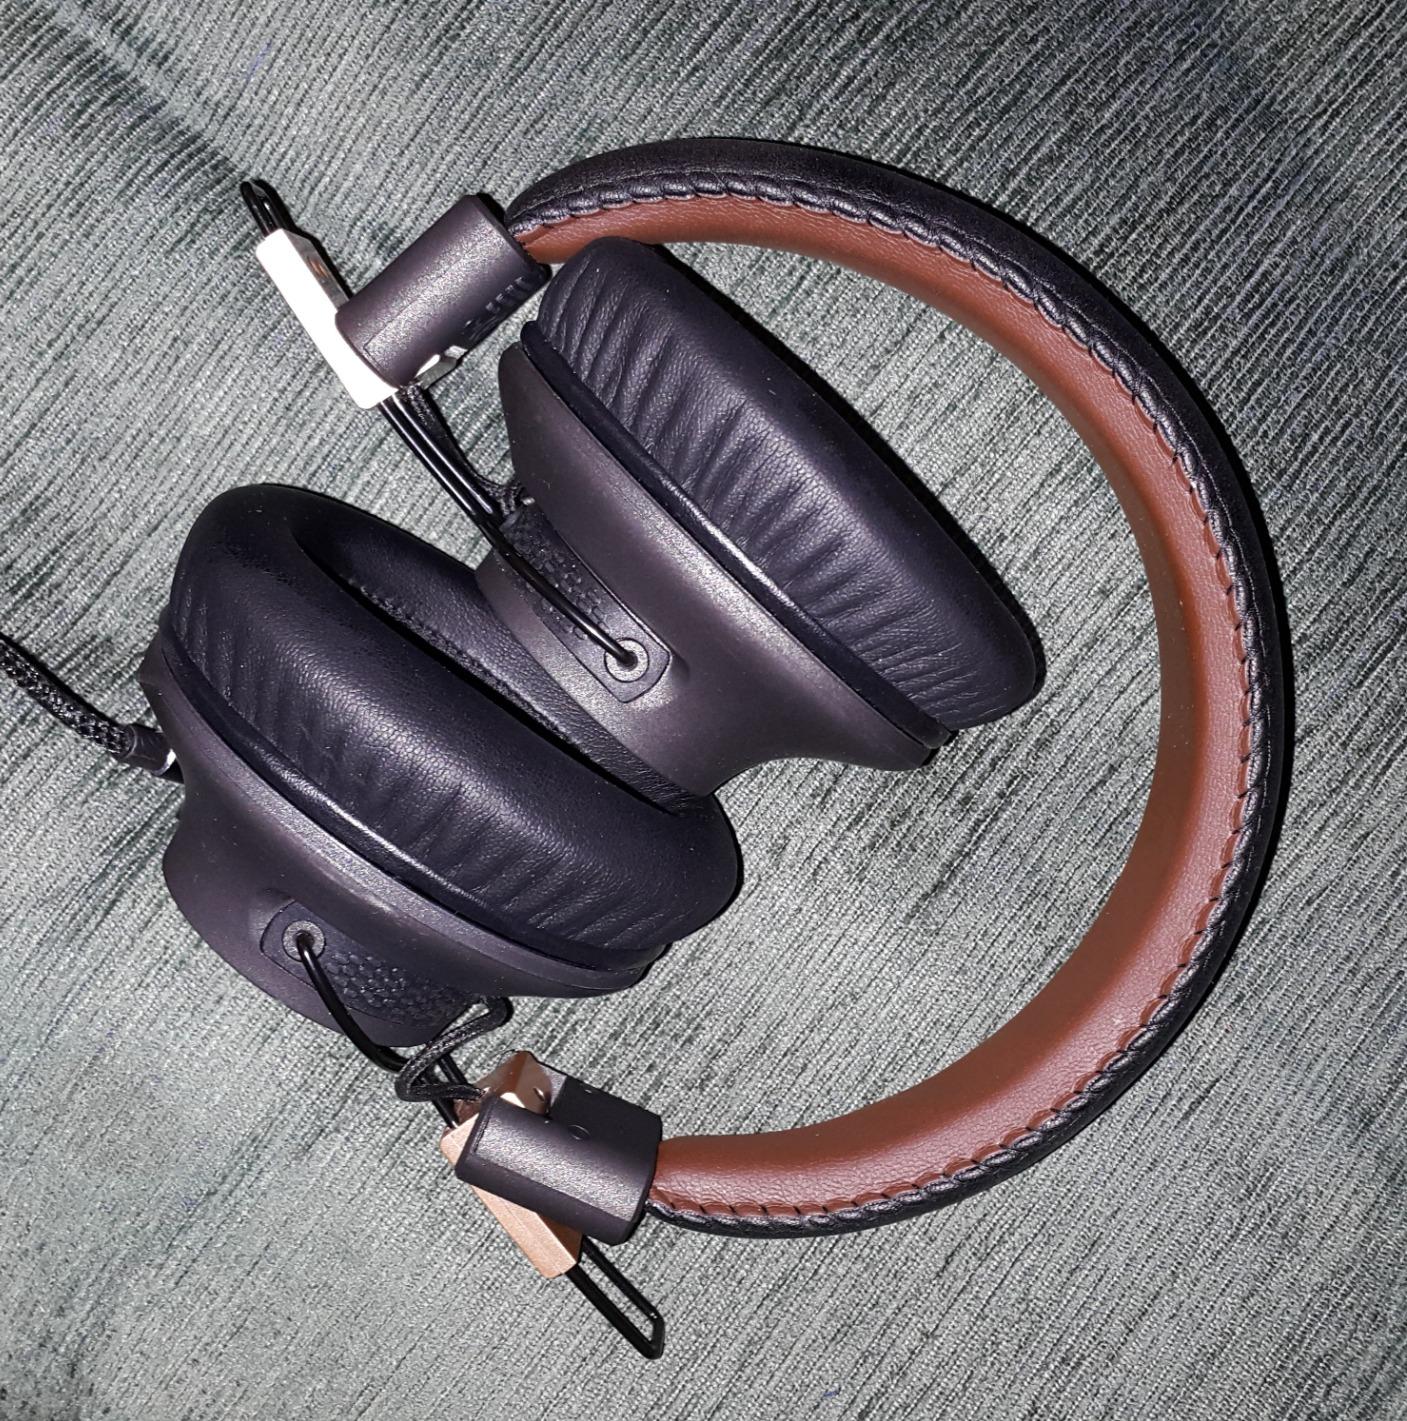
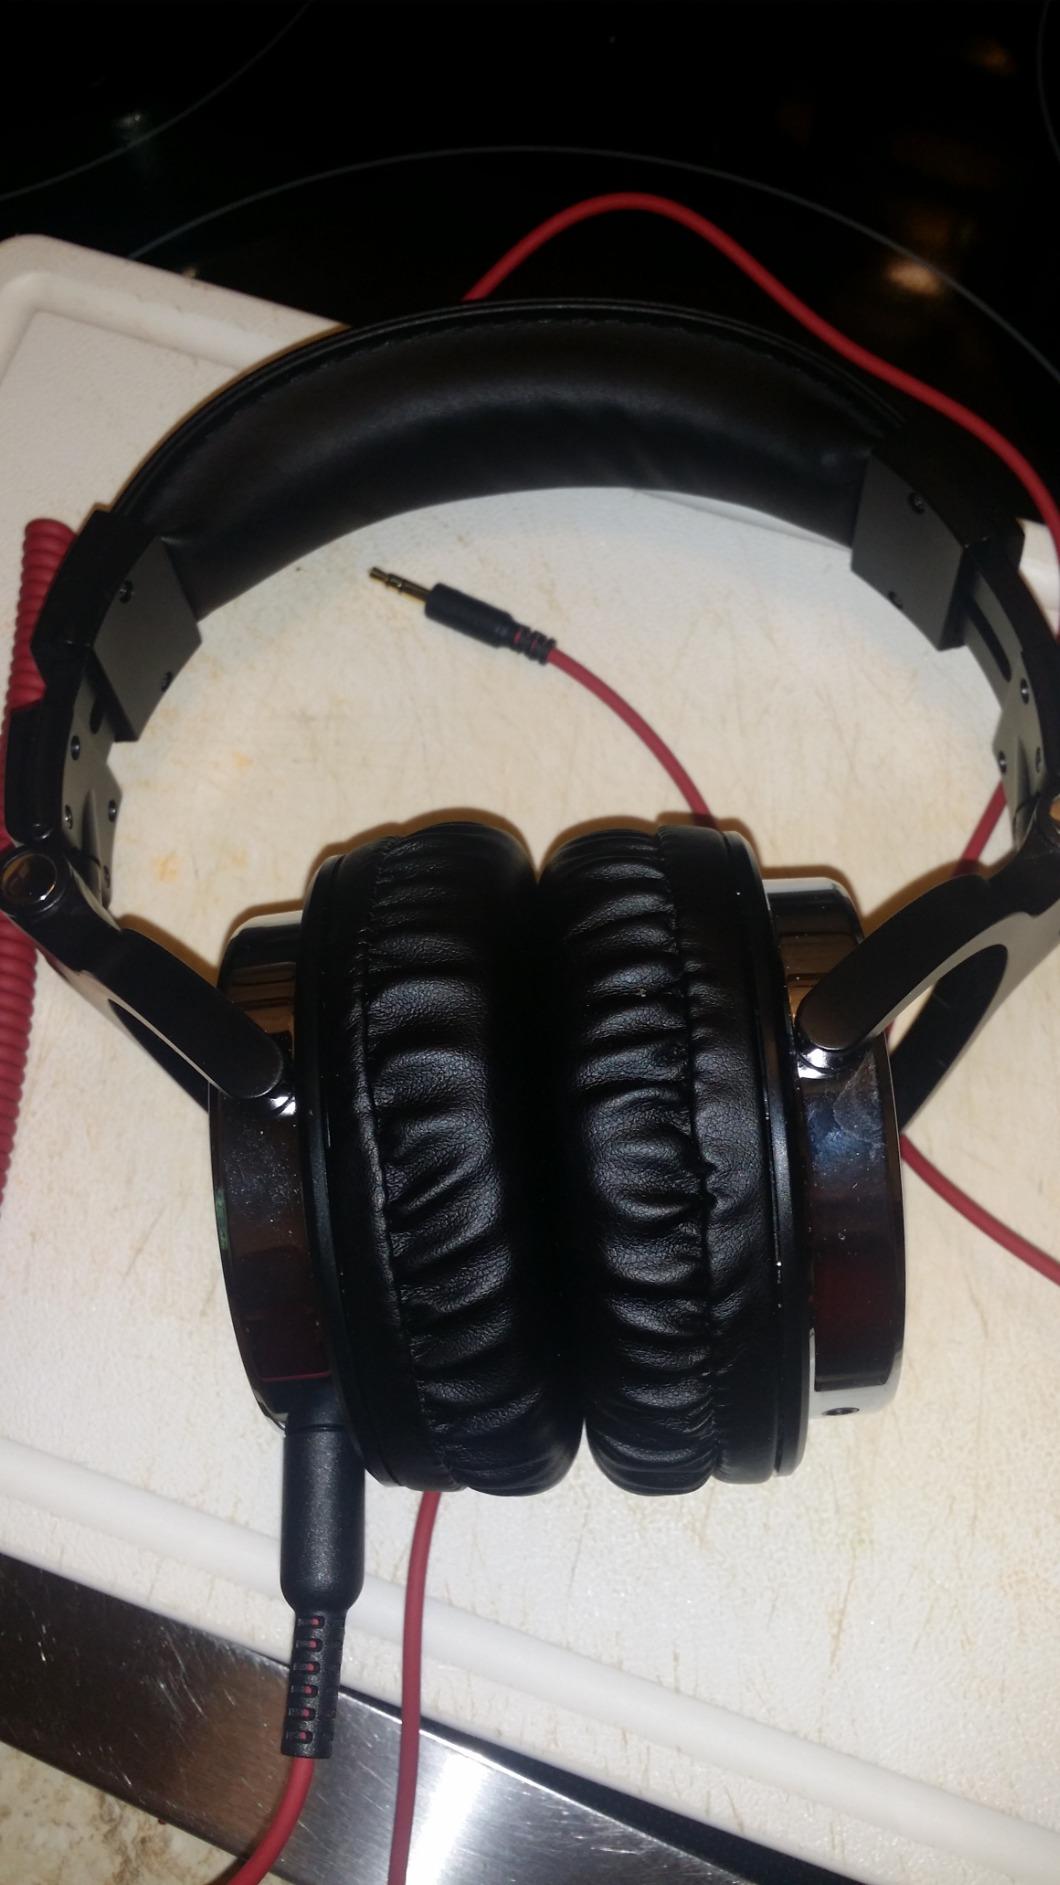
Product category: headphones
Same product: no